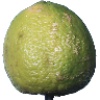
Label: Limes 1